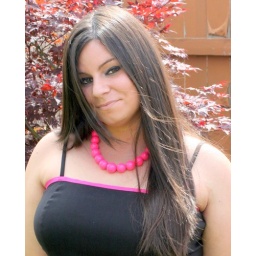
Smiling for the camera, in my cute new dress &amp;amp; beads!